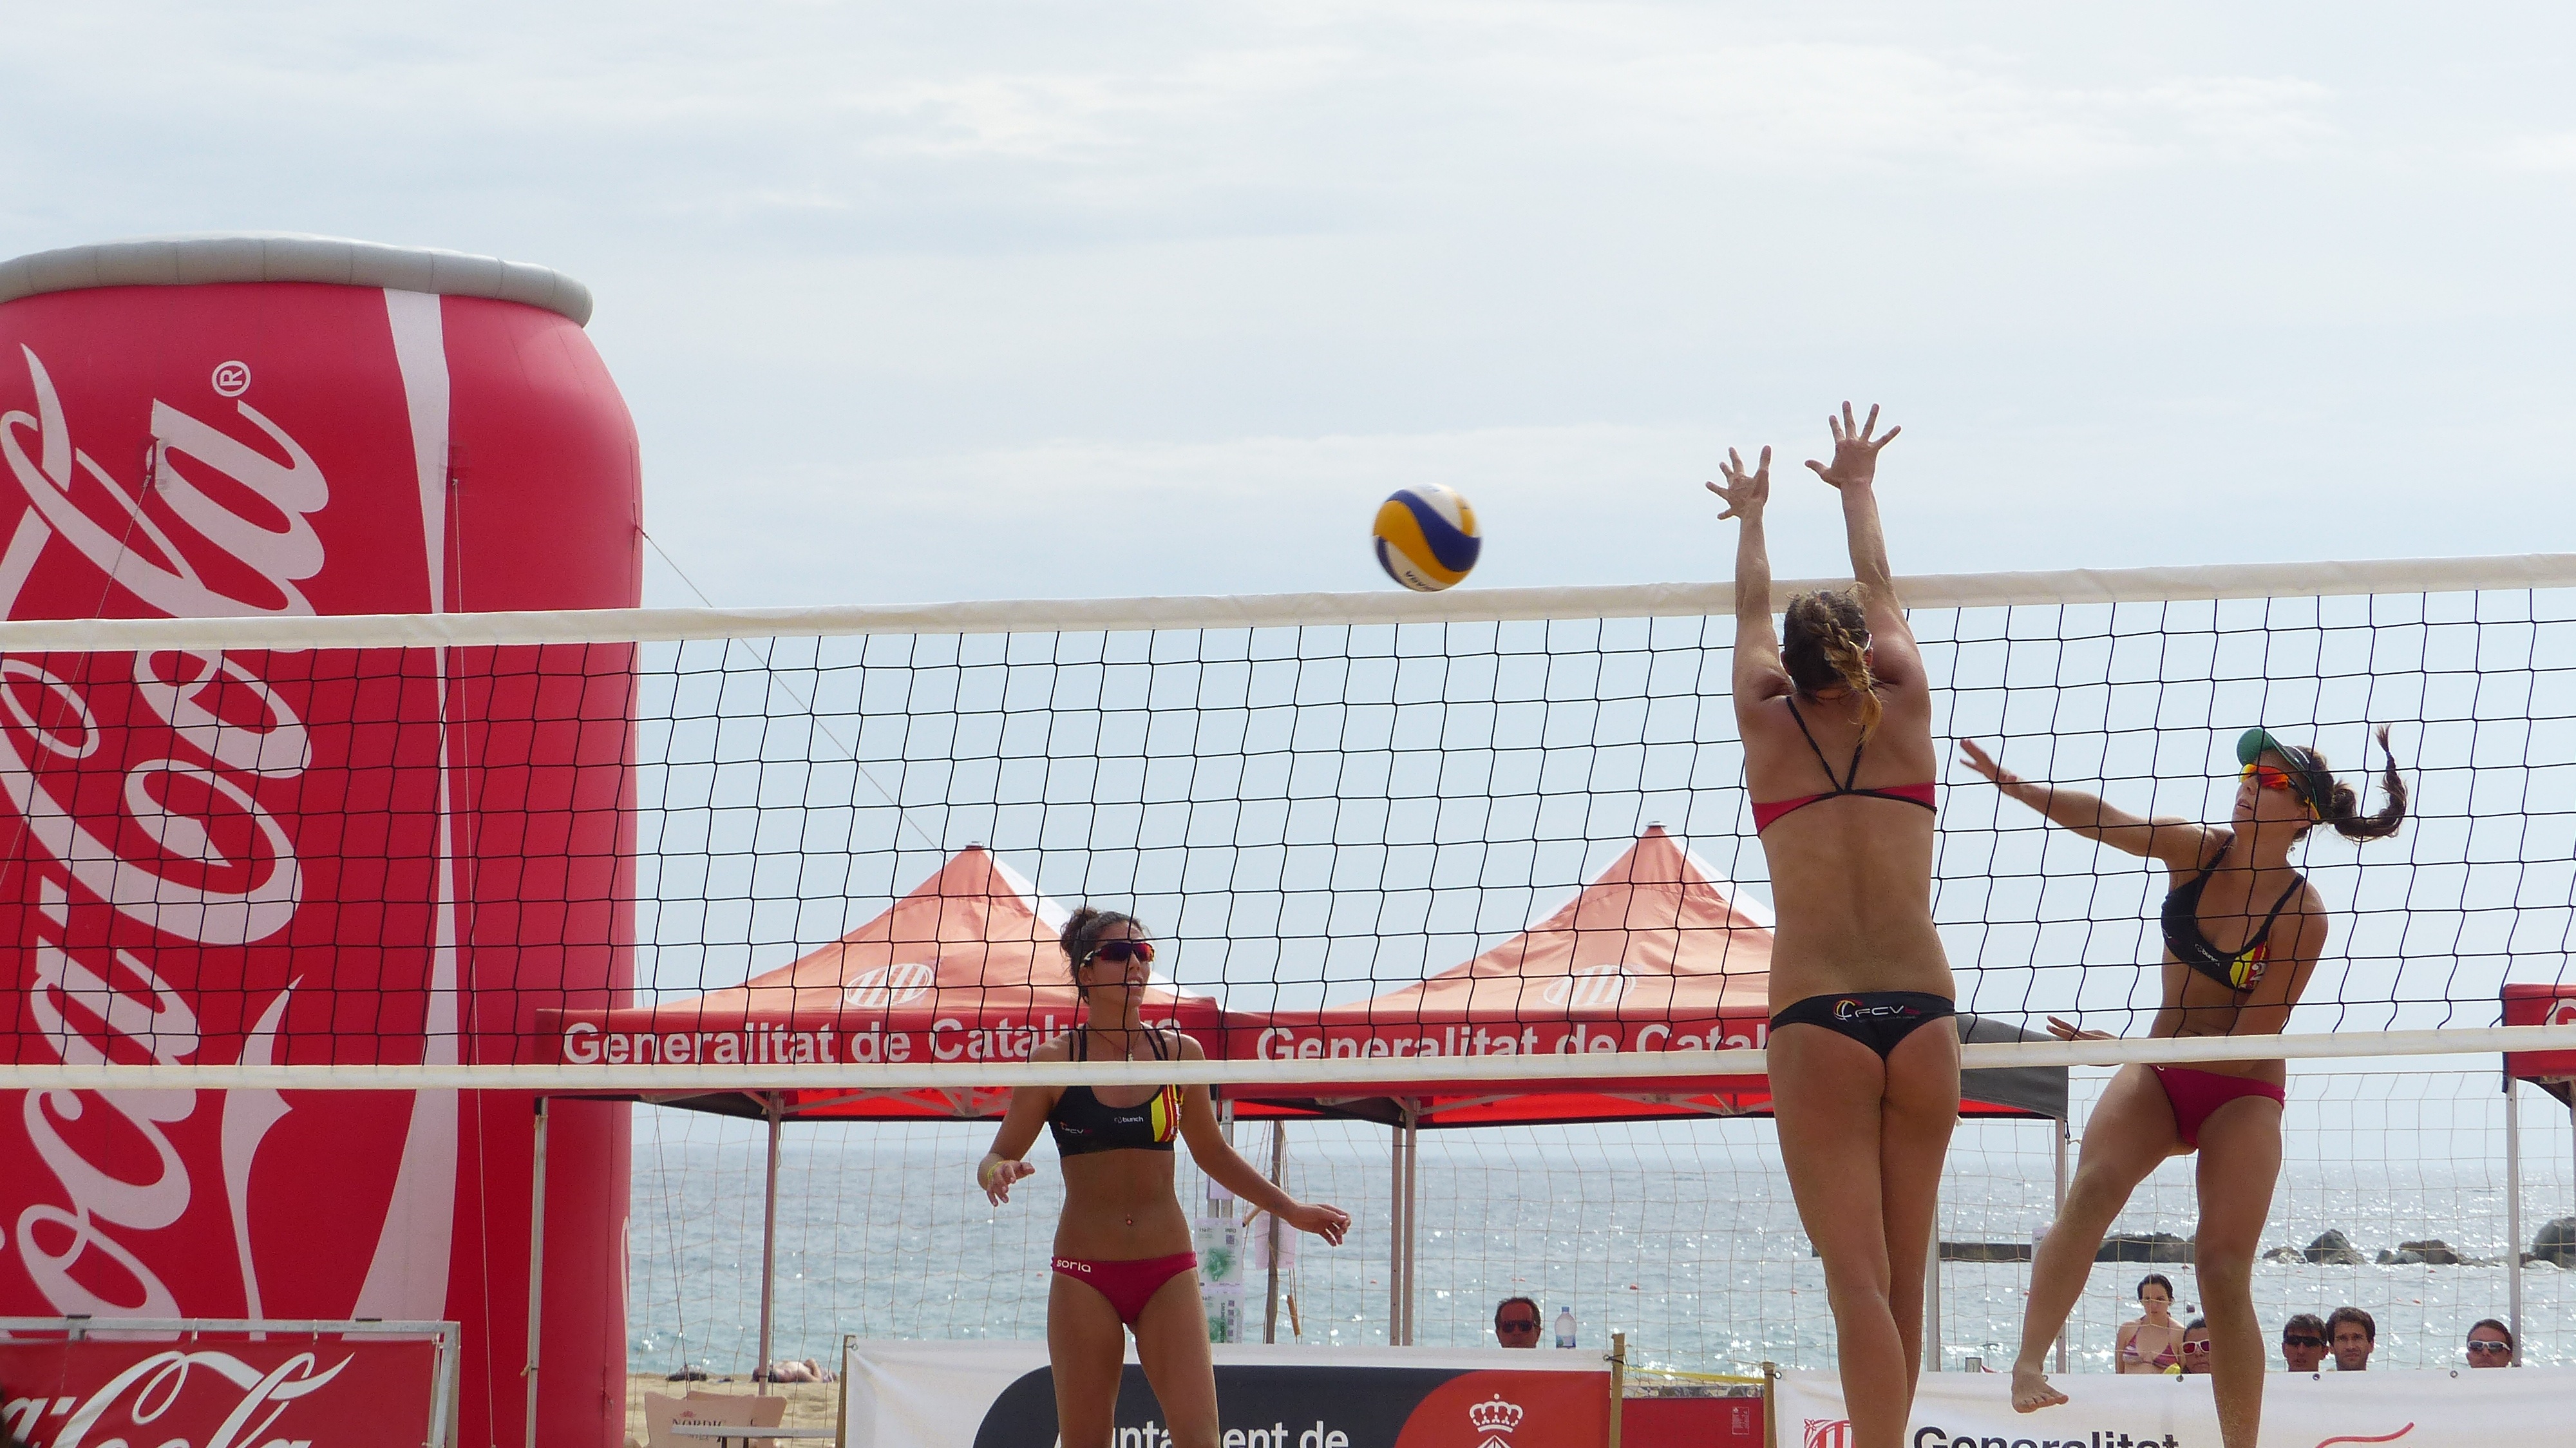
sport, female, drink, competition, sports, volleyball, beach volleyball, voleball beach, ball over a net games